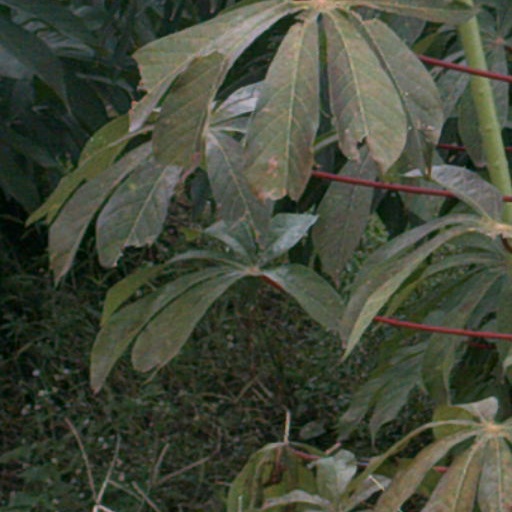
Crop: cassava